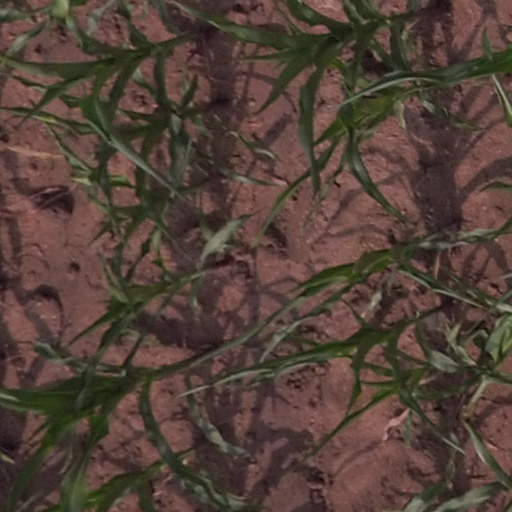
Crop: maize; corn